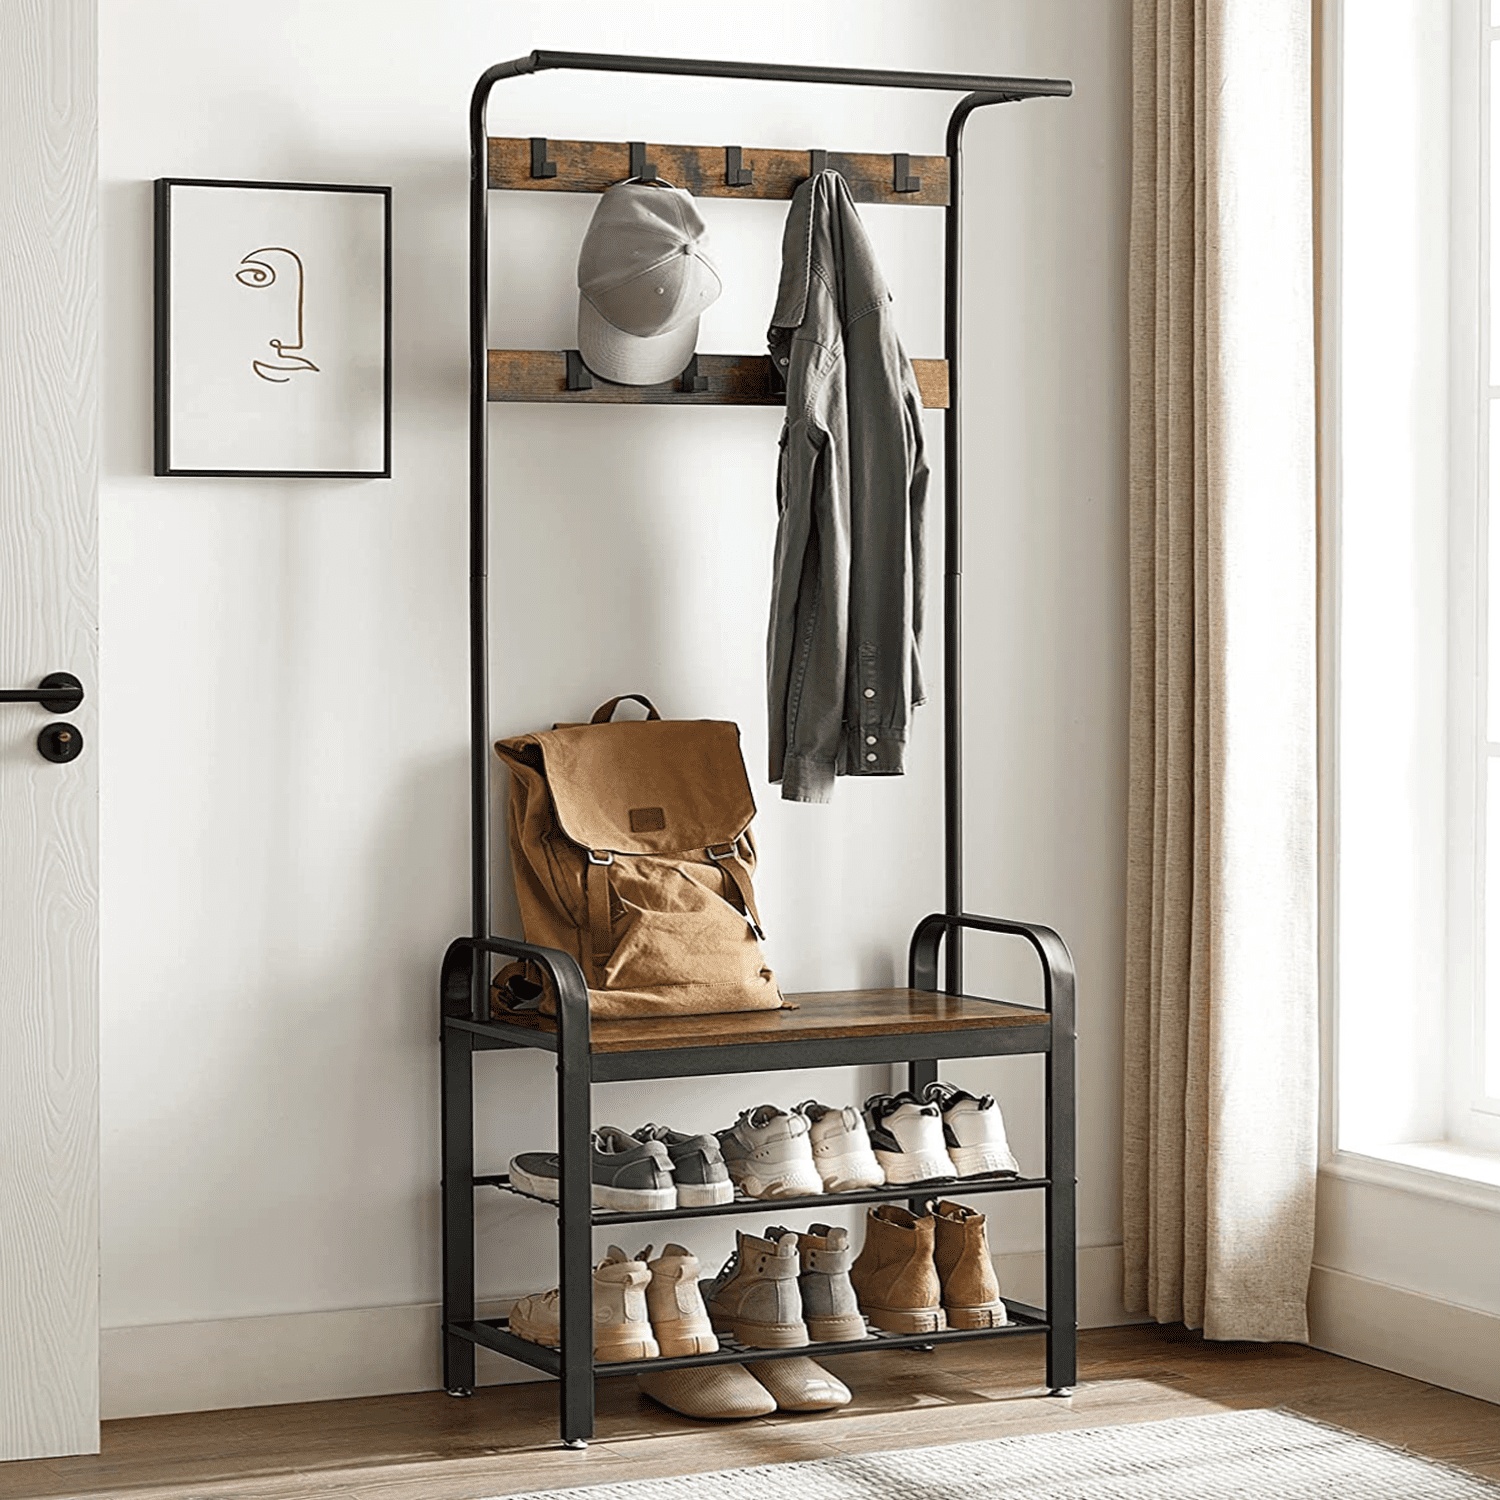
VASAGLE - Porte-Manteau, Vestiaire, Meuble d’Entrée avec Étagère Chaussures à 3 Niveaux, avec Crochets Amovibles, Hauteur 183 cm
Brand: Vasagle
✓ Pas comme les autres : Certains meubles sont jolis mais pas vraiment pratiques. D’autres sont fonctionnels mais fades. Pas celui-là ! Avec une couleur marron rustique, des étagères stables et de nombreux crochets à vêtements, ce meuble d’entrée est design et pratique ✓ Design malin : Ce vestiaire composé d’un cadre rigide en métal et de panneaux de couleur marron rustique est un mélange d’élégance. Il possède de nombreux avantages : un aspect original, une durabilité remarquable et excellente capacité de charge, de 3 kg pour chaque crochet et de 80 kg pour le banc ✓ Paradis pour chaussures : Il possède 9 crochets et une tringle dans la partie supérieure et une étagère à 2 niveaux pour les chaussures. Avec lui, vous pouvez aussi vous installer confortablement sur le banc et mettre vos chaussures avant de partir ✓ L’assemblage est un jeu d'enfant : Grâce à la notice illustrée et aux pièces numérotées, l’assemblage de ce portemanteau (dimensions : 72 x 33,7 x 183 cm) est simple ✓ Idée déco : Embellissez dès maintenant votre intérieur avec ce portemanteau design et pratique de la Collection DAINTREE !
Category: Home & Garden > Household Supplies > Storage & Organization > Clothing & Closet Storage > Closet Organizers & Garment Racks > Garment Racks